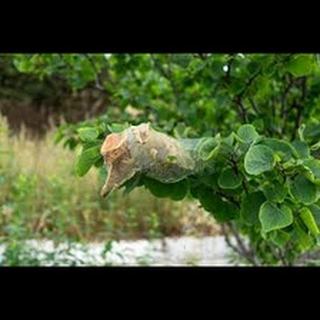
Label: wheat_mite